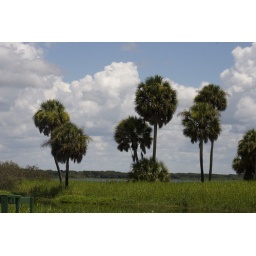
The palm trees against the sky again